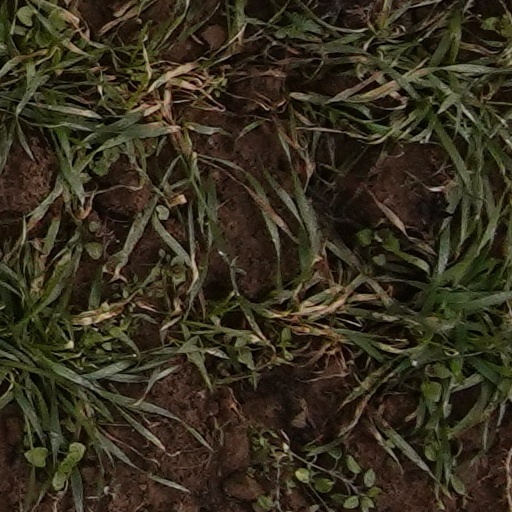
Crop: wheat